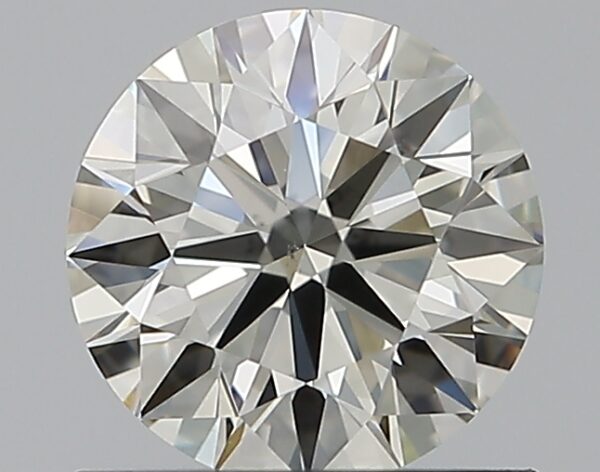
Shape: round
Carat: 0.8
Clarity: VS2
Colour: K
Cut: EX
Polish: EX
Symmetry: EX
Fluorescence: N
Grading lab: GIA
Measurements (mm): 5.97 x 5.99 x 3.67